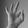
ASL letter: F